Frontal Cordillera

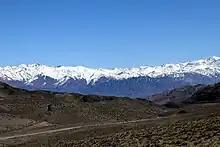
Cordón del Plata range, part of the Frontal Cordillera

The Frontal Cordillera is a mountain range in western Argentina that forms part of the Andes. It extends in a north–south direction in the provinces of La Rioja, San Juan and Mendoza. To the west of the Frontal Cordillera lies the Principal Cordillera that makes up the Argentina–Chile border and the continental divide.